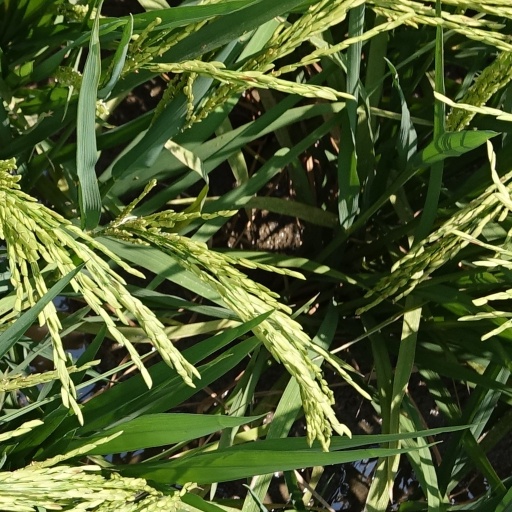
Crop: rice